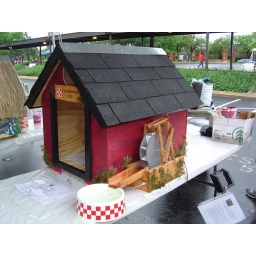
Checkerboard Mill entry in the 2009 Homes for Hounds dog house competition.